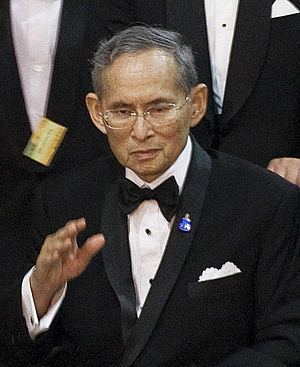
Bhumibol Adulyadej
Rama 9. i 2010
Kong Bhumibol Adulyadej, Rama IX af Thailand var den niende konge fra Thailands Chakri-dynasti. Han var søn af Mahidol Adulyadej, prins af Songkla og Srinagarindra, og han overtog tronen efter at hans bror kong Ananda Mahidols døde i 1946. Kong Bhumibol blev formelt kronet i 1950. Bhumibol Adulyadej regerede siden 9. juni 1946, og han var på tidspunktet for sin død, verdens længst siddende statsoverhoved og den længst regerende monark i Thailands historie med en regeringstid på 70 år og 126 dage.